2018 NCAA Men's Basketball All-Americans

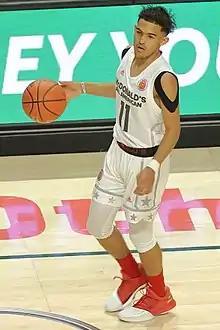
The 2018 consensus first team. Clockwise from top left: Ayton, Bagley, Young, Graham, Brunson.

An All-American team is an honorary sports team composed of the best amateur players of a specific season for each team position—who in turn are given the honorific "All-America" and typically referred to as "All-American athletes", or simply "All-Americans". Although the honorees generally do not compete together as a unit, the term is used in U.S. team sports to refer to players who are selected by members of the national media. Walter Camp selected the first All-America team in the early days of American football in 1889. The 2018 NCAA Men's Basketball All-Americans are honorary lists that include All-American selections from the Associated Press (AP), the United States Basketball Writers Association (USBWA), the "Sporting News" (TSN), and the National Association of Basketball Coaches (NABC) for the 2017–18 NCAA Division I men's basketball season. All selectors choose at least a first and second 5-man team. The NABC, TSN and AP choose third teams, while AP also lists honorable mention selections.